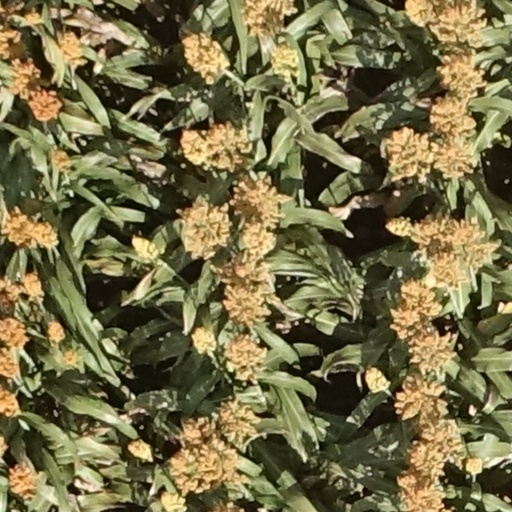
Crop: sorghum